Devaki (2019 film)

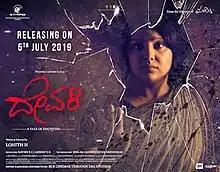
Theatrical release poster

Devaki is a 2019 Indian Kannada-language crime thriller film written and directed by H. Lohith and produced by Akshay C.S. and Ravish R.C. The film was produced under RCS Banner. It stars Priyanka Upendra and Kishore along with Aishwarya Upendra. The supporting cast includes Bollywood actor Sanjeev Jaiswal known for his role in the film – The Attacks of 26/11 . The score is by Nobin Paul, and the cinematography is by H.C. Venu. The film was edited by Ravichandran. The film marks the first appearance of Aishwarya Upendra, opposite her mother.